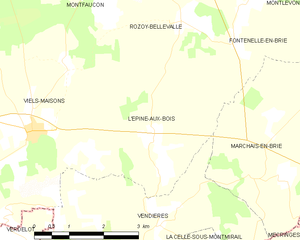
Carte des communes françaises: L'Épine-aux-Bois